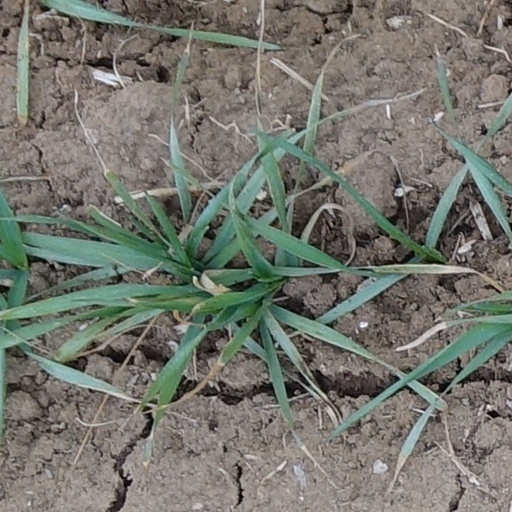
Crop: wheat